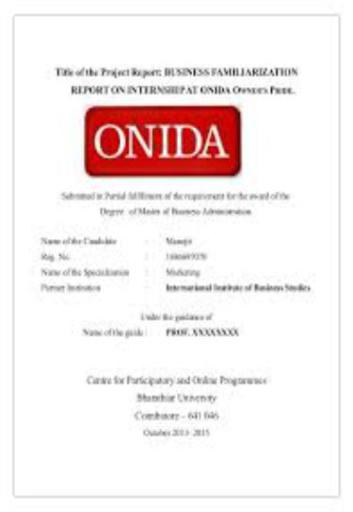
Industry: Electronic